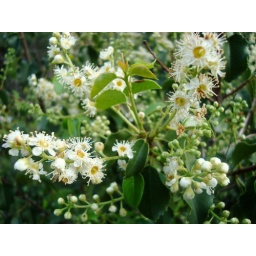
Tiny white flowers in clusters.